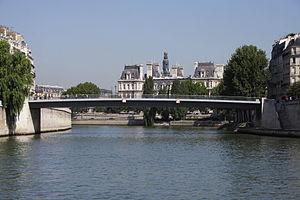
Cette liste contient les ponts présents sur la Seine et ses bras. Elle est donnée par département de l'aval du fleuve vers son amont et précise, après chaque pont, le nom des communes qu'elle relie, en commençant par celle située sur la rive gauche du fleuve.